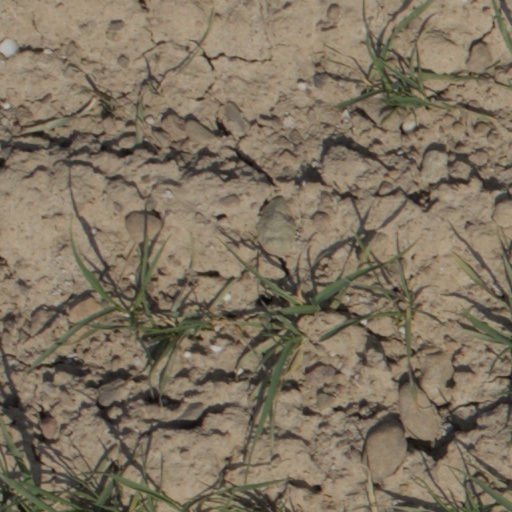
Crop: wheat